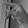
ASL letter: P